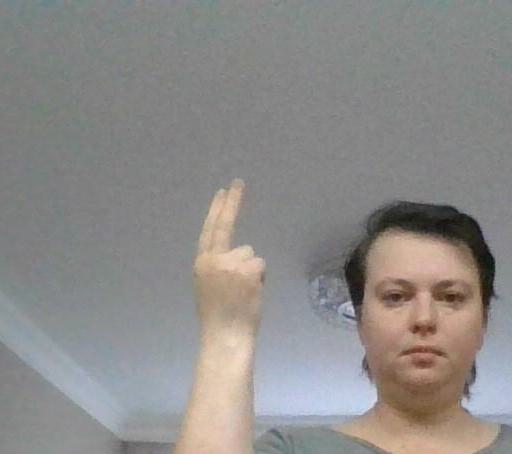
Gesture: two_up_inverted